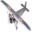
Label: airplane